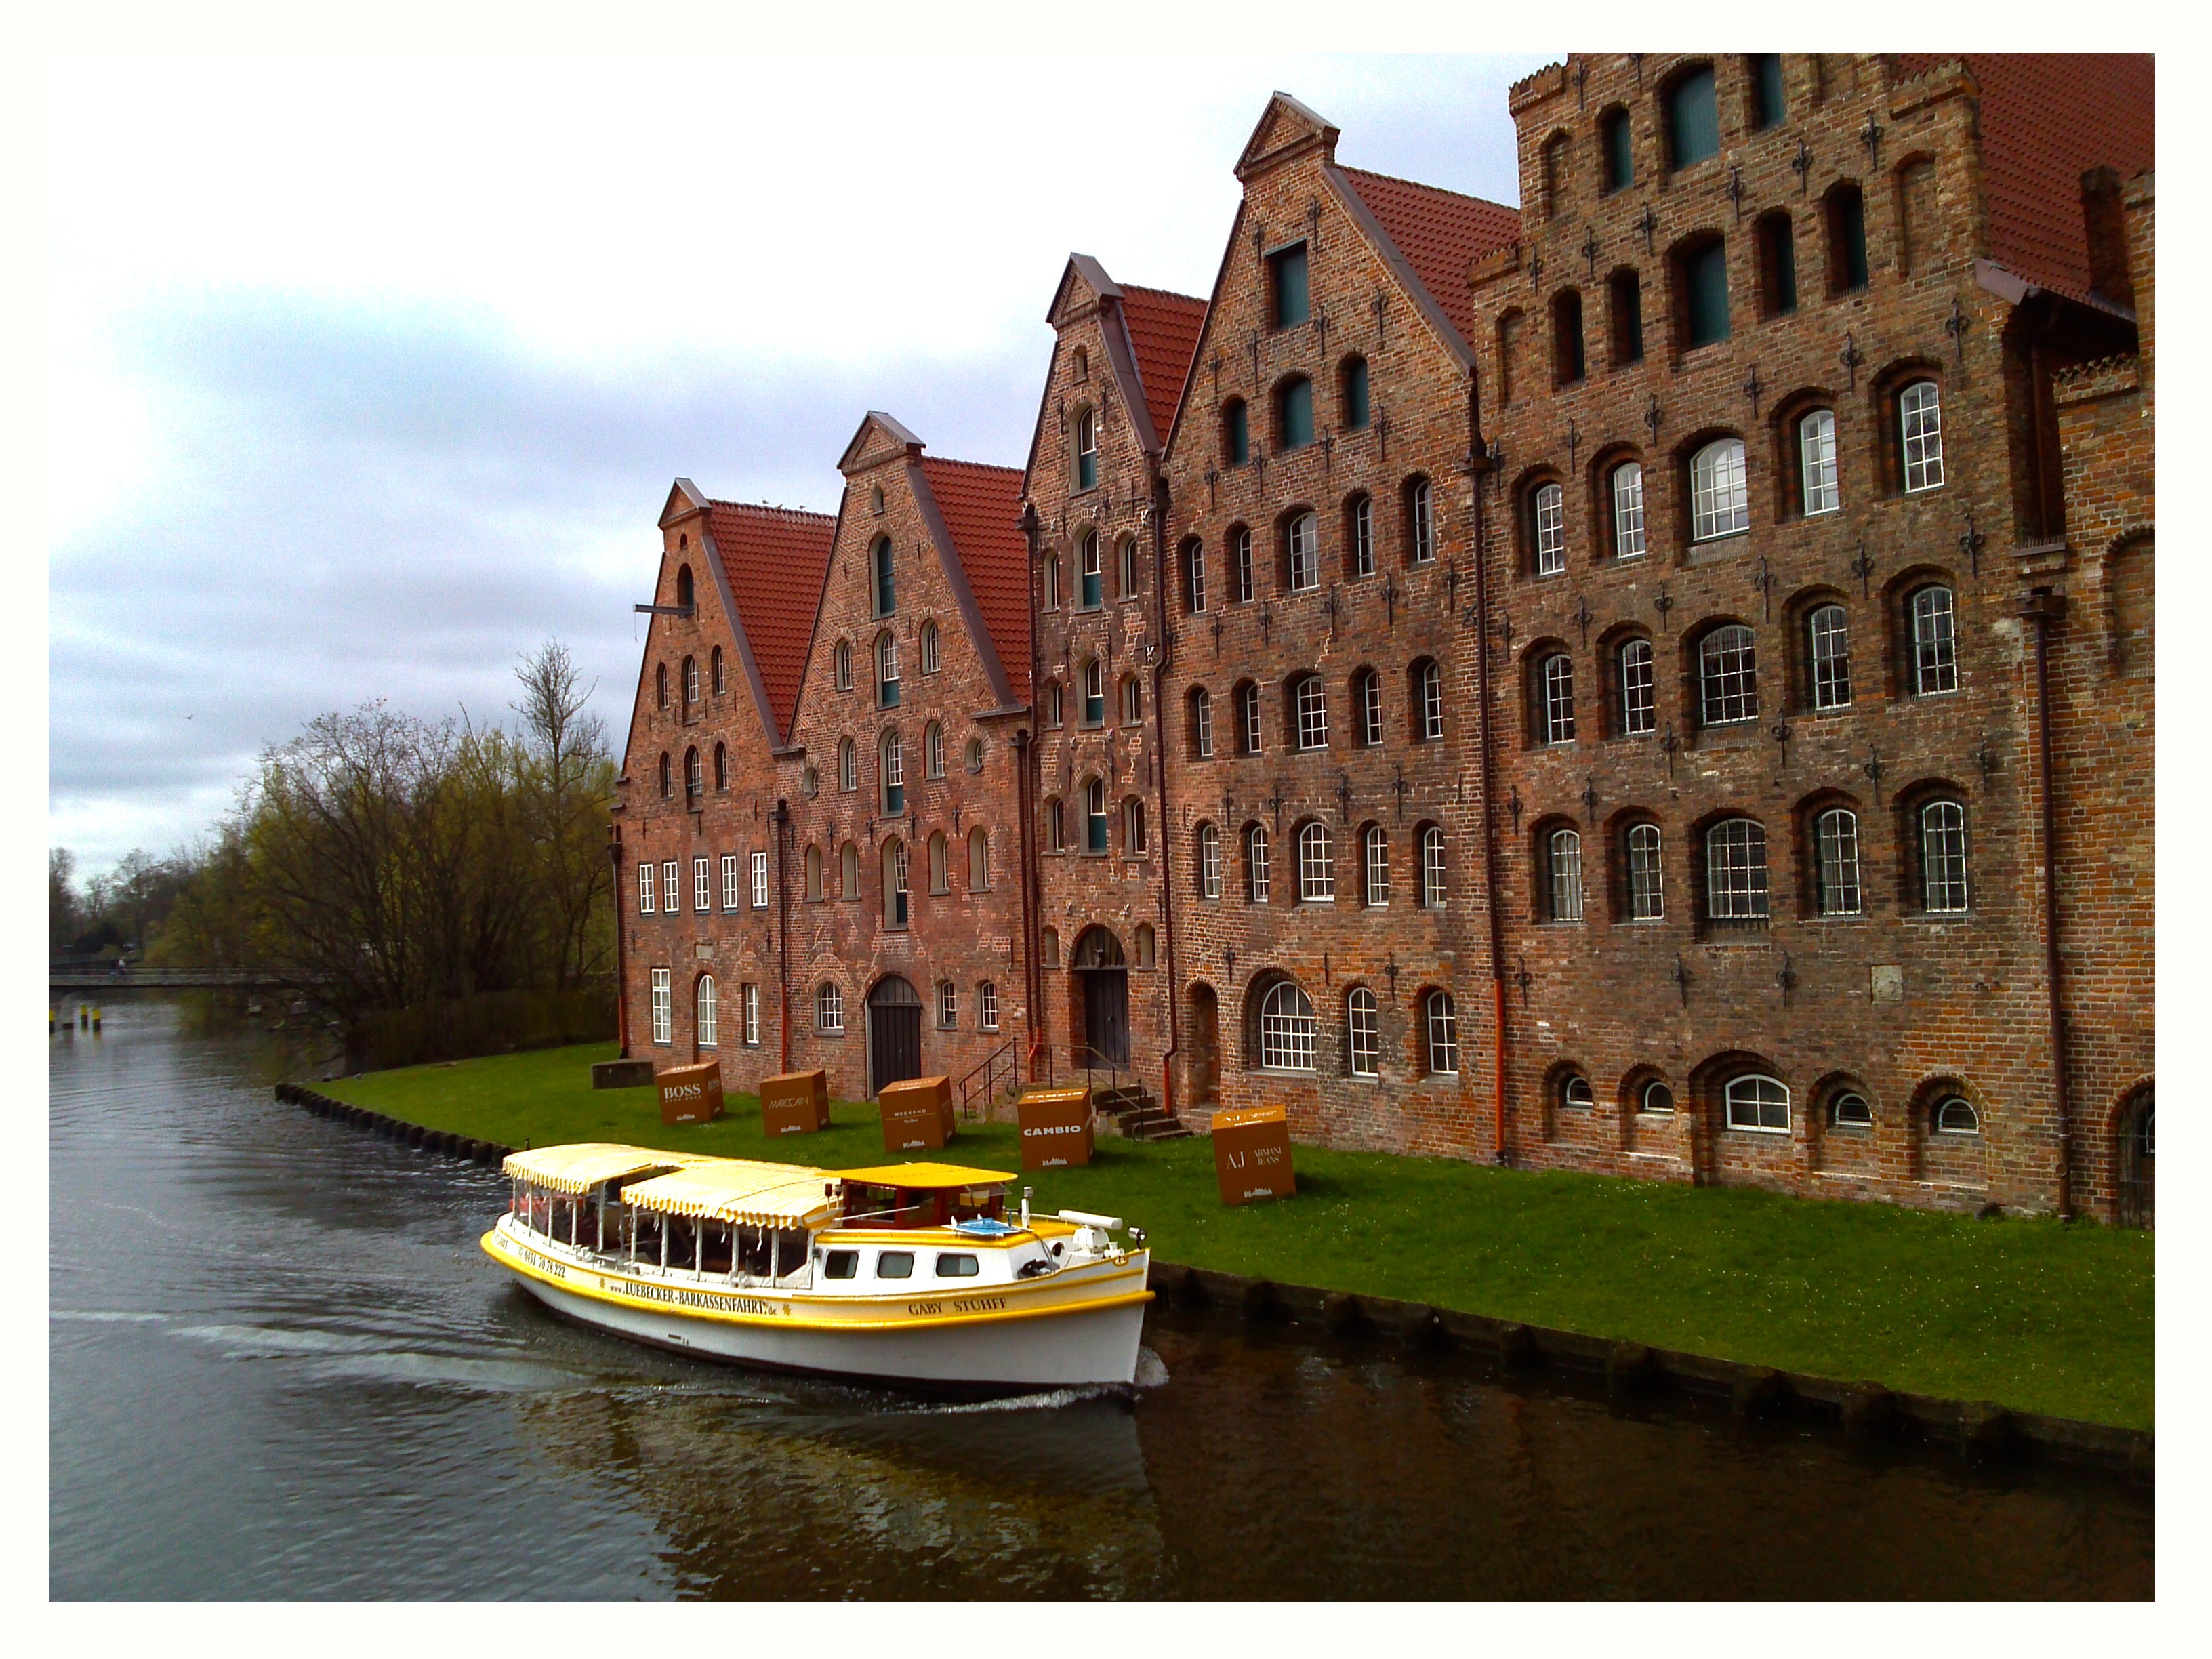
town, building, palace, old, river, canal, ship, tourism, waterway, germany, estate, tours, lubeck